Wyre, Orkney

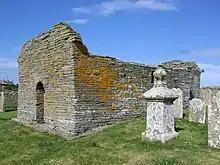
St. Mary's Chapel

In the centre of the island is the roofless, but largely complete, twelfth-century St Mary's Chapel. It is thought to have been built by a Norse chieftain, Kolbeinn hrúga or his son, Bjarni Kolbeinsson, Bishop of Orkney. The Romanesque style building was originally constructed of local rubble and lime mortar. During the late 19th century, the building was restored.